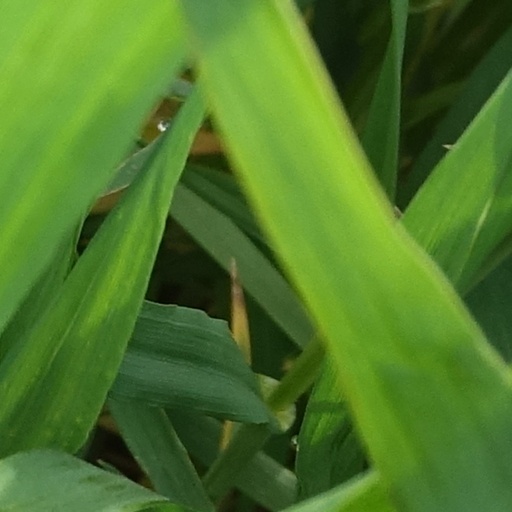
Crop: wheat